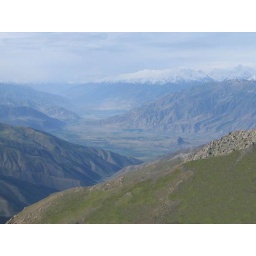
A view of the hindukush mountains from another mountain near baharak